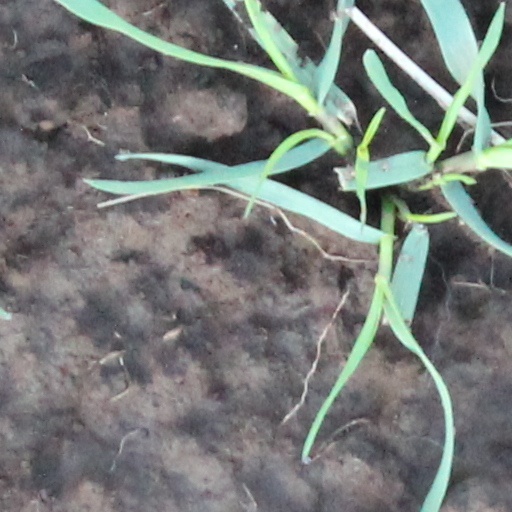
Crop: wheat